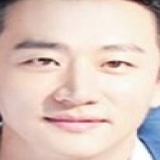
diễn viên Hoàng Hiên